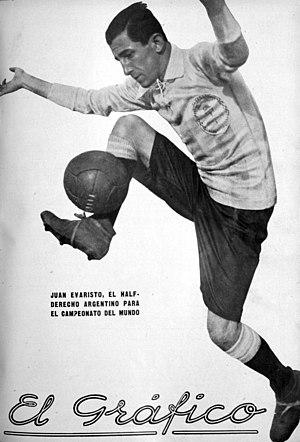
Juan Evaristo est un footballeur argentin.